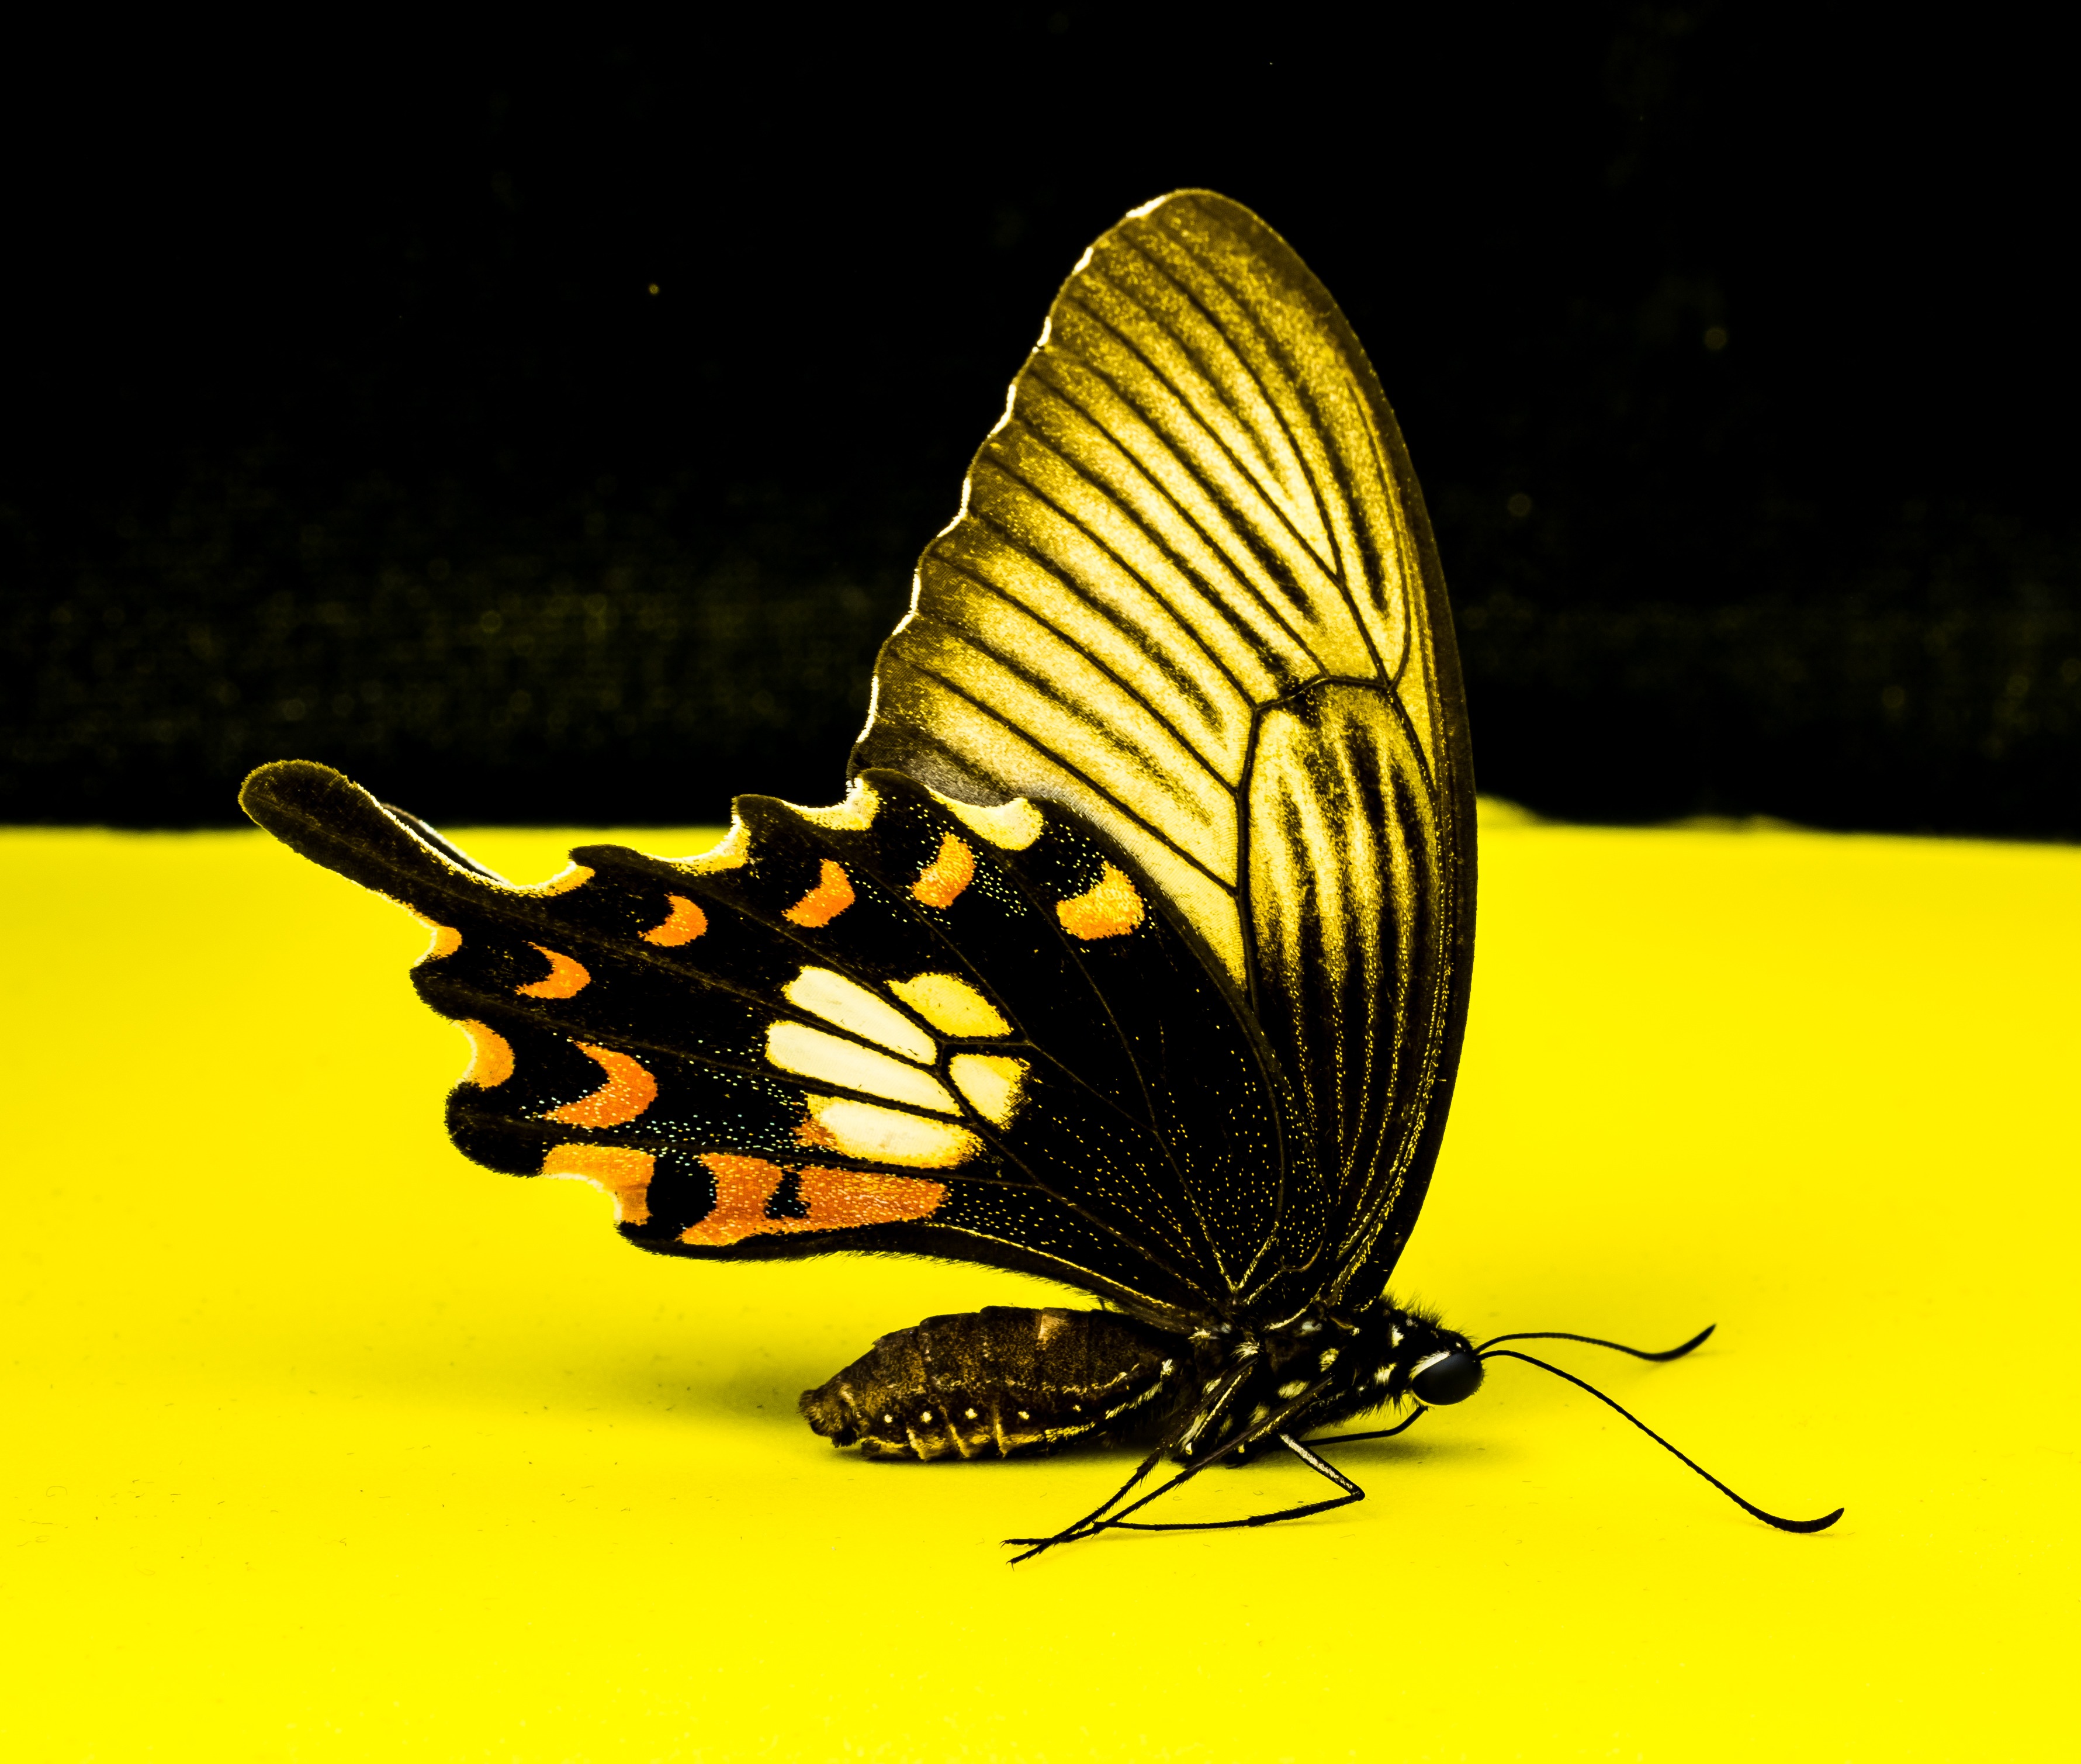
wing, flower, insect, butterfly, yellow, fauna, invertebrate, illustration, macro photography, arthropod, pollinator, moths and butterflies